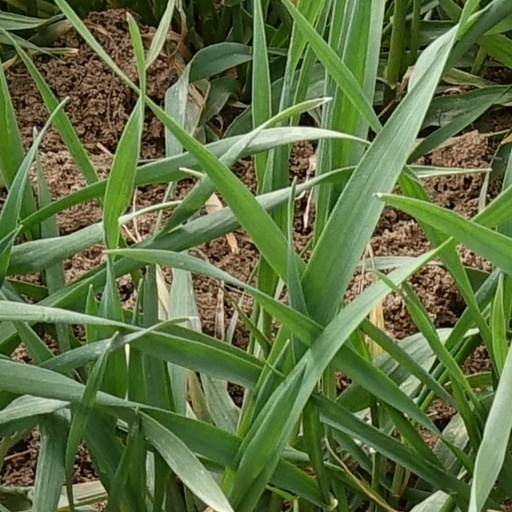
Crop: wheat